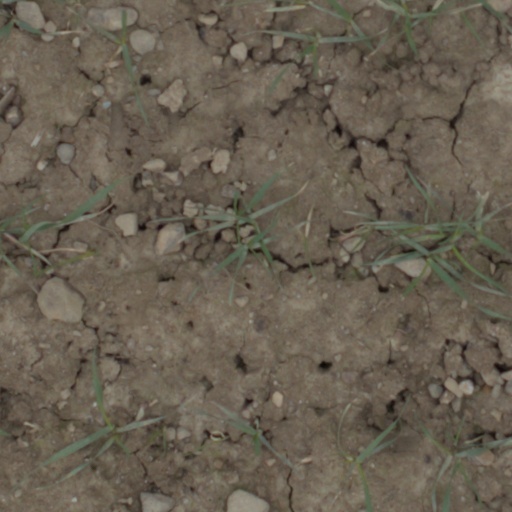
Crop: wheat